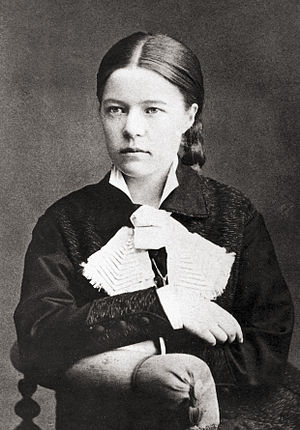
Selma Lagerlöf / Liv og forfatterskab
Selma Lagerlöf, 23 år gammel i 1881.
Selma Ottilia Lovisa Lagerlöf var en svensk forfatter. Hun var en af de tidlige svenske nyromantikere og fik sit gennembrud med Gösta Berlings saga.